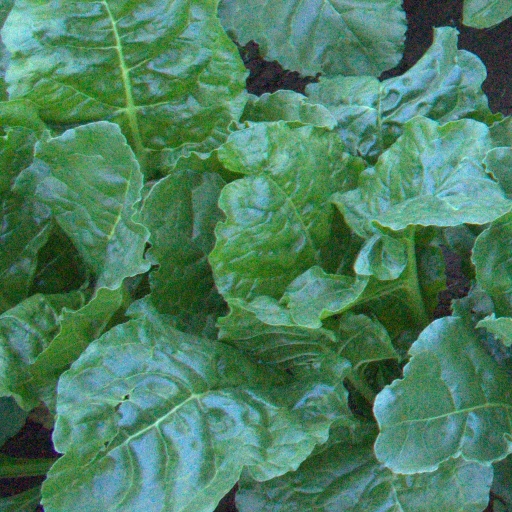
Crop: sugar beet